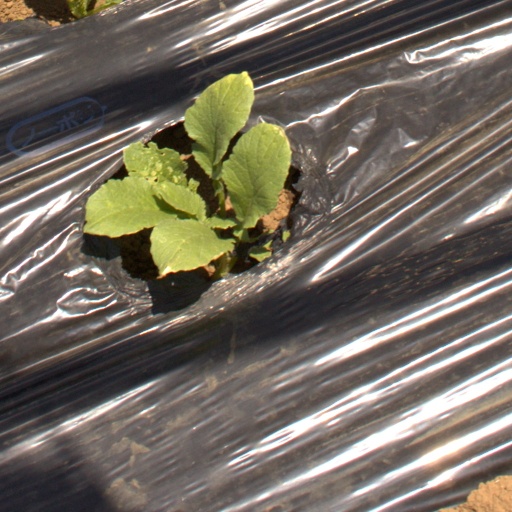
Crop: Jerusalem artichoke